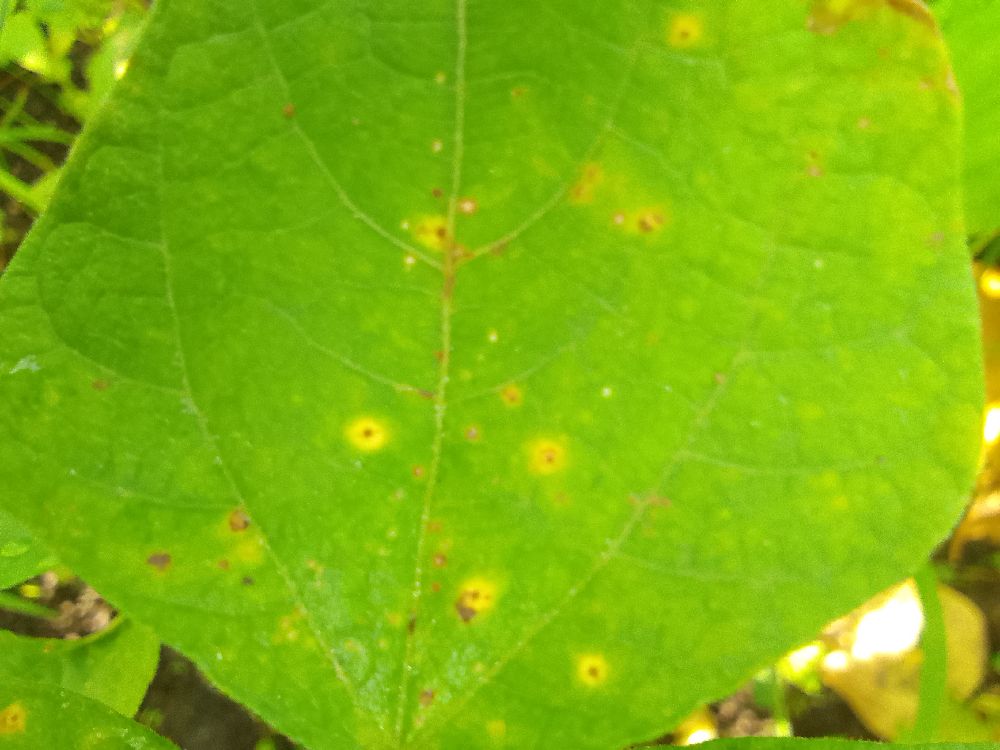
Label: rust